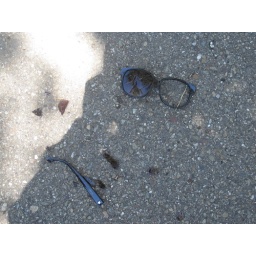
Found these by the side of the road on a bike ride.